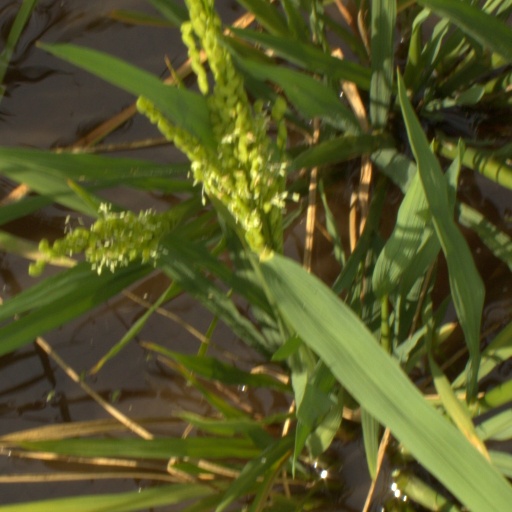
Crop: rice